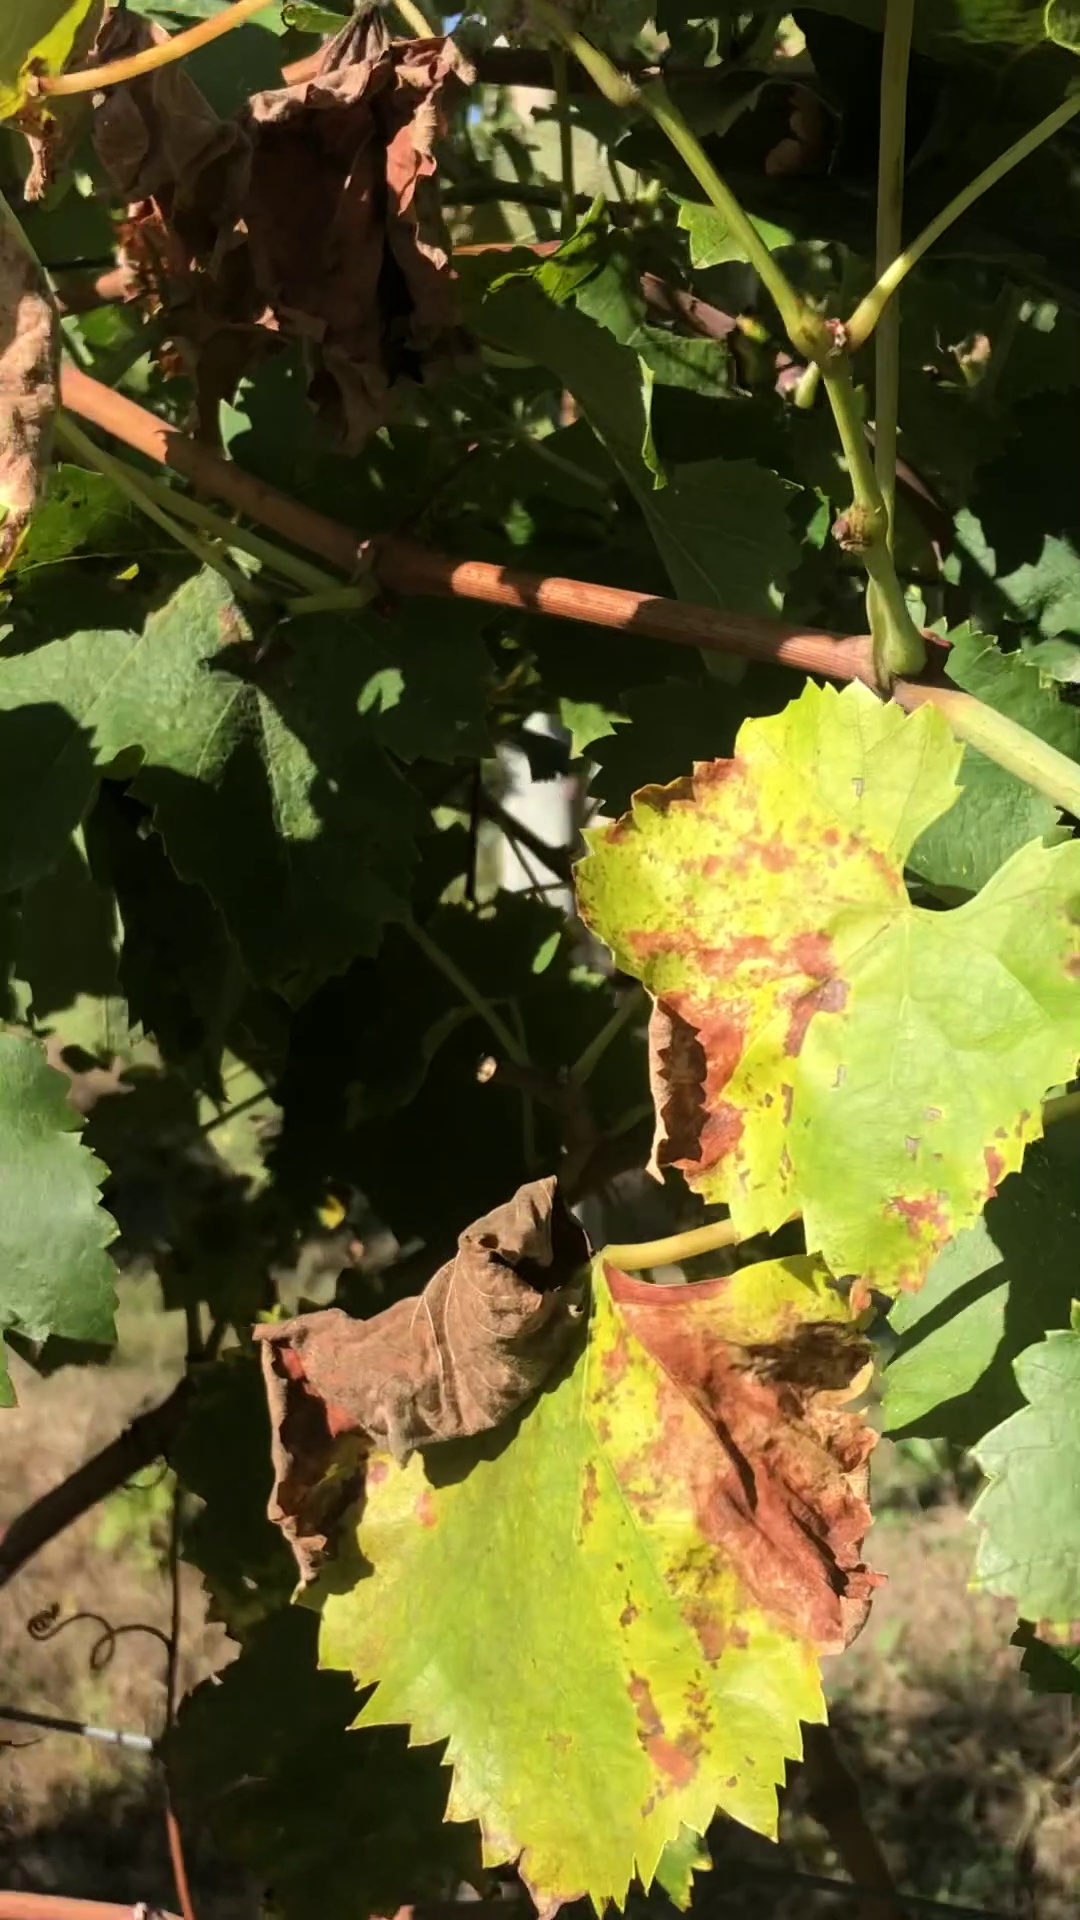
Label: healthy